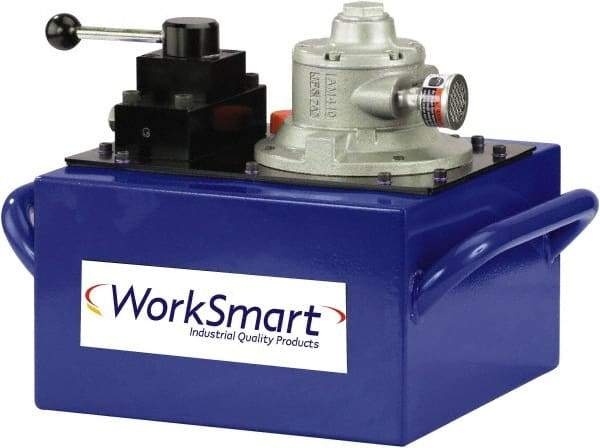
Value Collection - 10,000 psi Air-Hydraulic Pump & Jack - 3 Gal Oil Capacity, Manual Valve, Use with Double Acting Cylinders, Advance, Hold & Retract
Item #: 42337683 Brand: Value Collection Exact Tooling IR#: 04 Product Specifications Type Air-Hydraulic Pressure Rating (psi) 10000 Oil Capacity 3 gallons Used With Cylinder(s) Double Acting Cylinder Operating Function Advance, Hold and Retract Reservoir Capacity (Cu. In.) 162 cu. in. Valve Type Manual Usable Oil Capacity 0.7 Gal.
Brand: Value Collection
Category: Hardware > Tools > Pry Bars